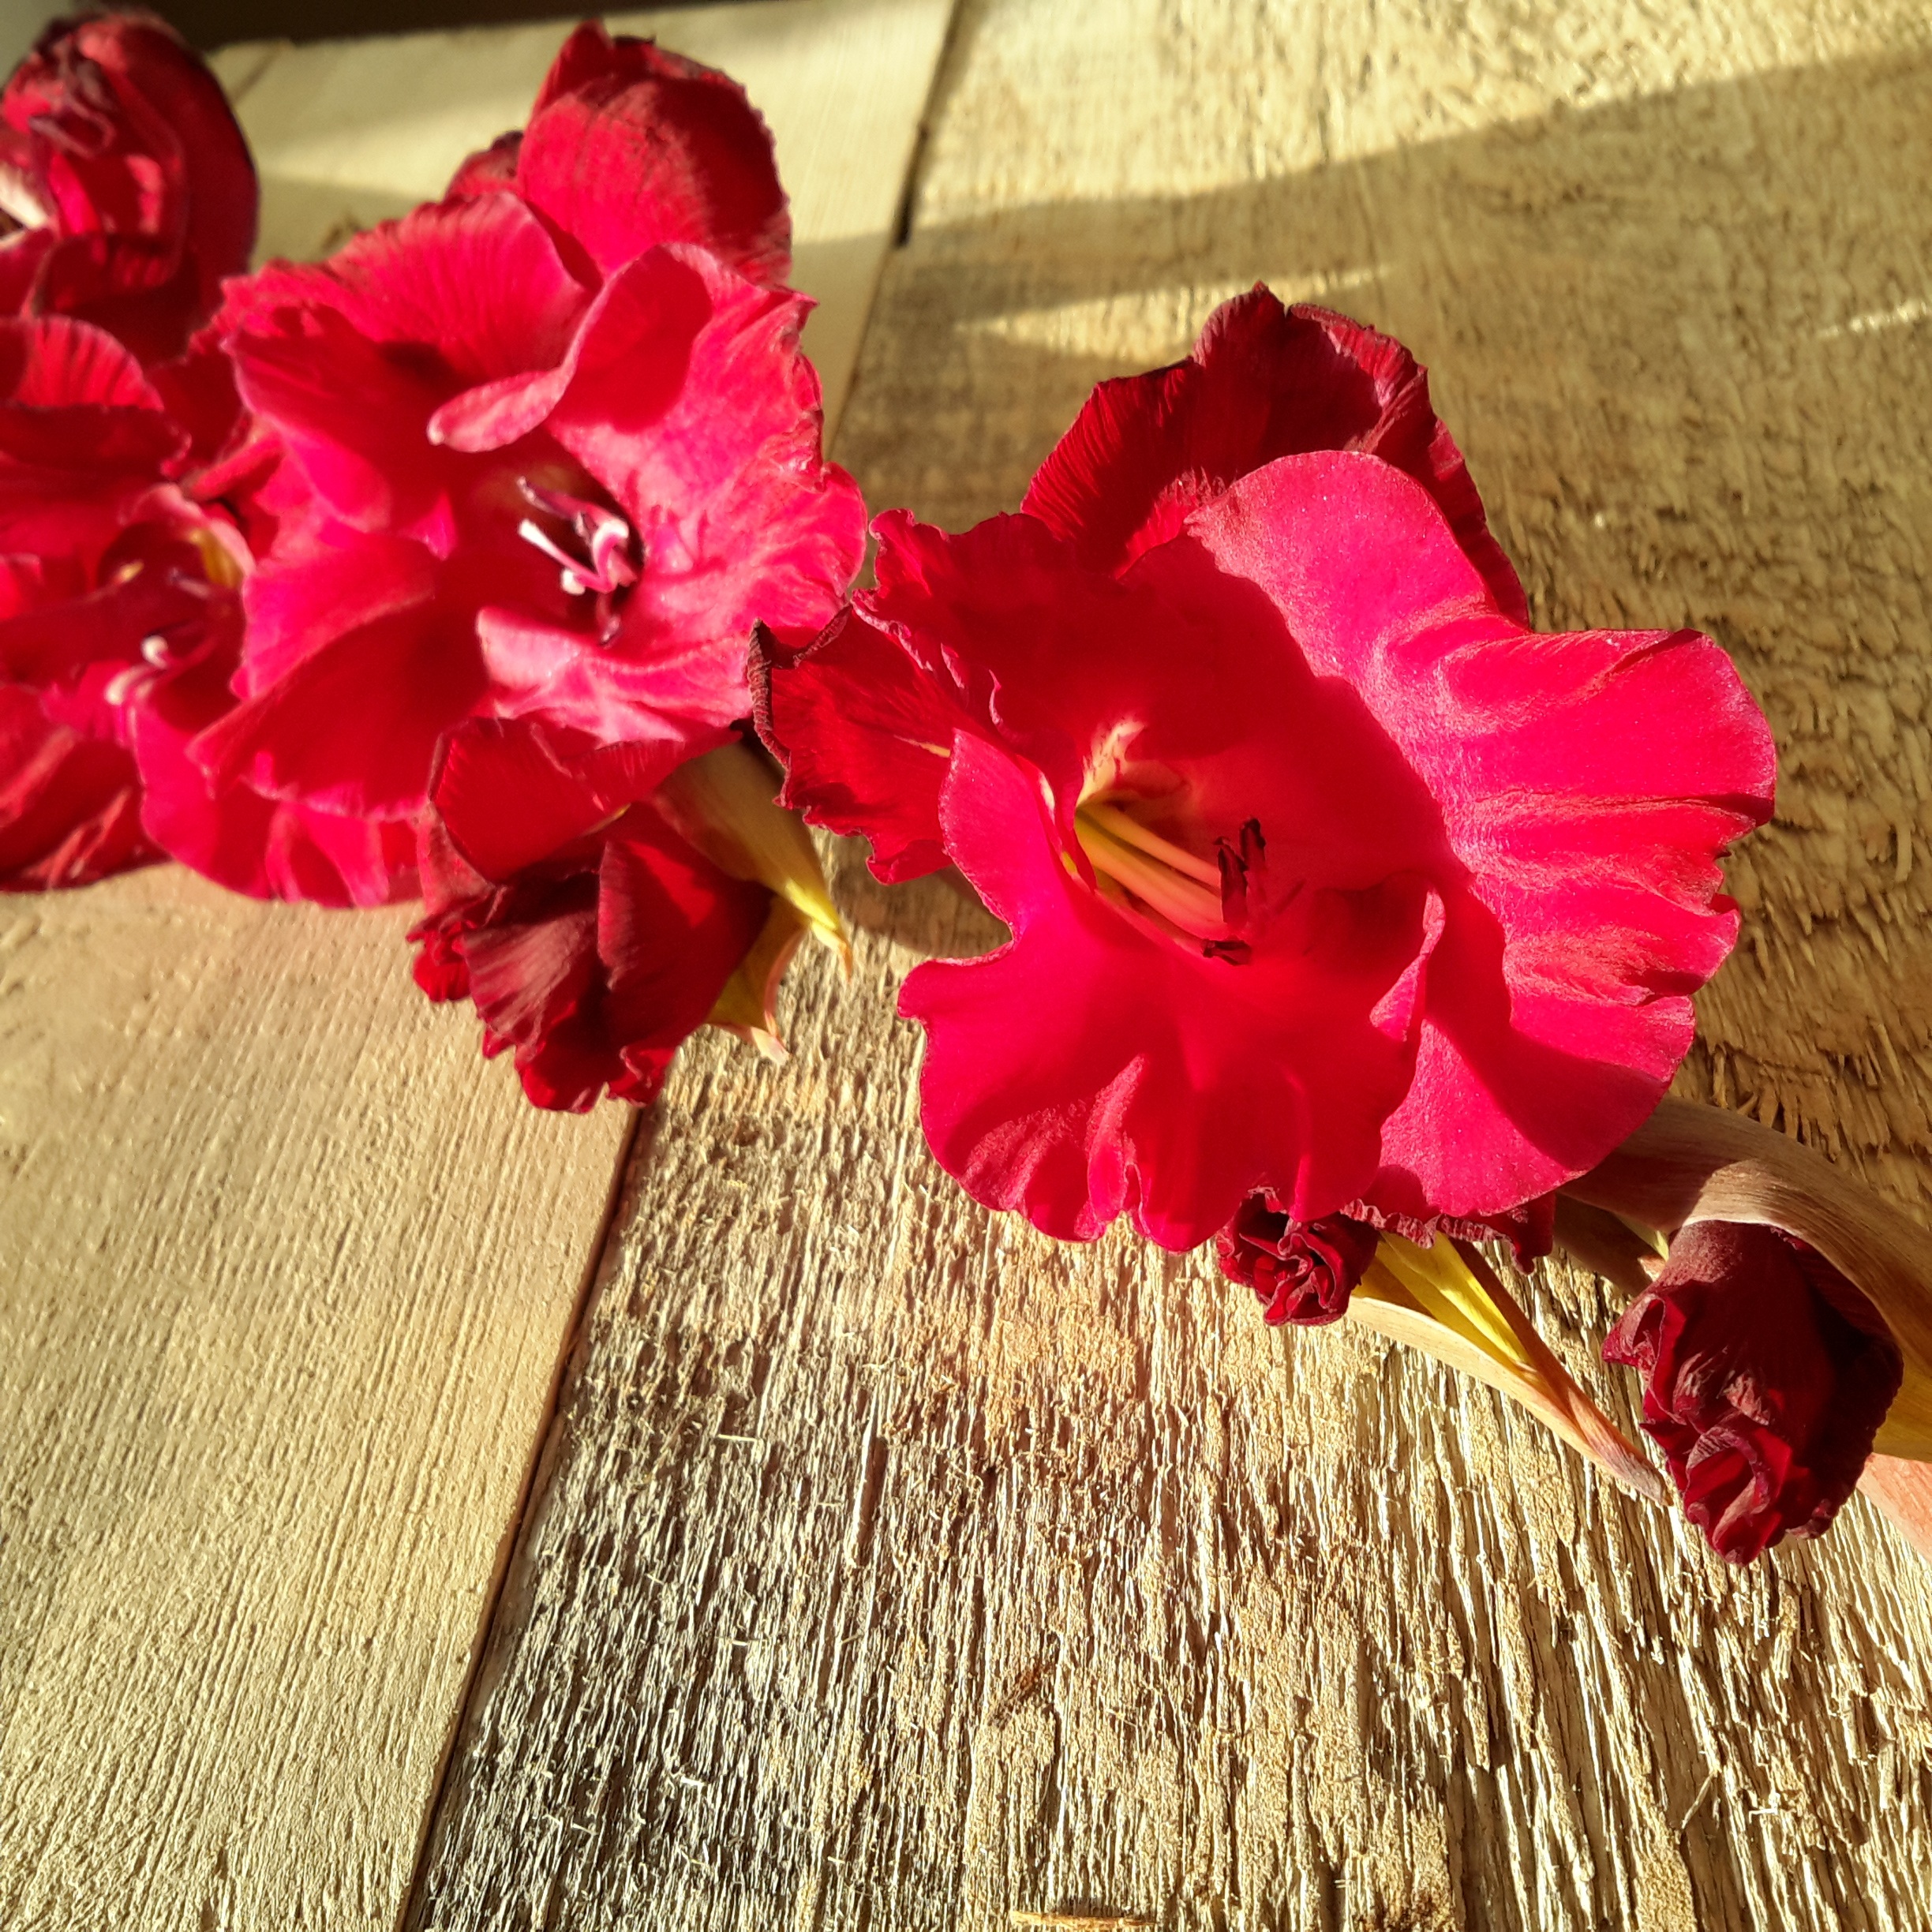
plant, flower, petal, red, pink, flora, magenta, gladiola, floristry, flowering plant, flower bouquet, cut flowers, land plant